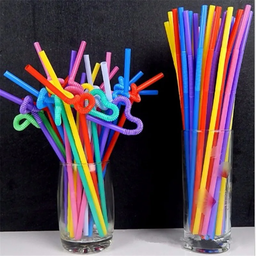
Label: plastic